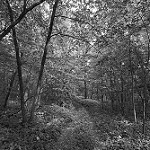
Label: B & W